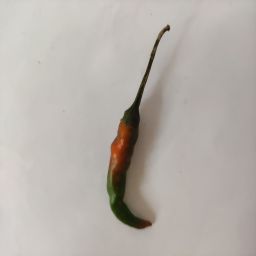
Crop: Chile Pepper
Quality: Ripe